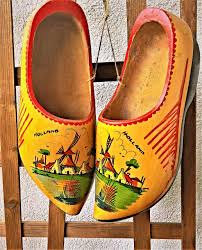
Label: Clog